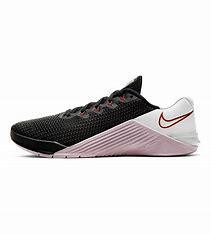
Brand: Nike
Model: Metcon 5